Climate change in the United Arab Emirates

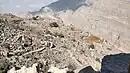
Farms and terraces in the Wadi Litibah region of UAE.

The UAE faces increased temperatures and a drier climate due to climate change. Using Standardized Temperature Index modeling, Abu Dhabi is expected to have the highest mean temperature when compared with Al-Ain, Dubai and Sharjah. All major cities in the country are expected to have increased annual temperatures, and Al-Ain is predicted to have severe heat events in models until 2030. Between 1975 and 2013 Dubai saw a 2.7 °C increase in temperature. The Arabian Gulf's ocean surface temperature has increased in the last 50 years by 0.2 °C to 0.6 °C every 10 years. Sea temperatures are rising, along with ocean acidification, leading to high vulnerabilities for marine life and coastal ecosystems in the area and globally. The industries of fishing and agriculture are vulnerable due to increasing temperatures and weather changes such as drought and extreme heat waves, suggesting populations are at risk to food insecurity and regional food shortages.